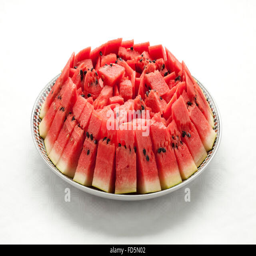
fresh watermelon served in a way like a cake